Marlow, Buckinghamshire

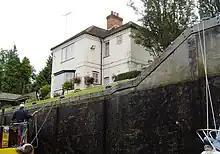
Marlow Lock house from the depths of the lock

Next to the bridge along the river is All Saints Church, in the centre of the town, at the bottom of the High Street. A church has been part of Marlow since the 11th century. The present building was constructed in the Victorian Era, as the spire of the previous Norman church collapsed in 1831. The new church is built of Bath stone, with a spire reaching . The church was completed in 1835, and was designed by Charles Frederick Inwood. Some stone monuments and statues were saved from the Norman style church.